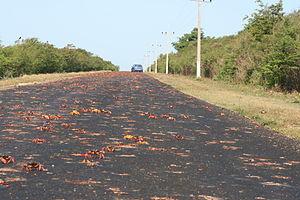
Crabes sur la route près de Trinidad, Cuba.